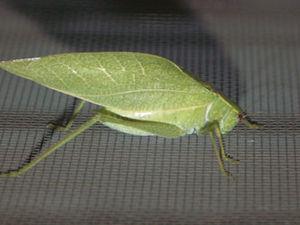
Les chapulines sont considérés comme un délice par de nombreux Mexicains. Ce sont des criquets du genre Sphenarium. Ils sont collectés seulement à certaines périodes de l'année. Ils sont consciencieusement nettoyés et lavés, puis frits avec du piment, de l'ail cultivé et du jus de citron, pour créer un goût amer-épicé-salé qui est un bon complément à la bière. On ne trouve les chapulines que dans certaines parties du Mexique, l'État et la ville d'Oaxaca de Juárez étant les plus connus. Ils sont disponibles en plusieurs tailles, petits ou gros sur les étals des marchés pour environ 3 euros le kilogramme. C'est une coquette somme pour des insectes dévoreurs de récoltes. Il a été prouvé qu'ils ont été utilisés comme aliments depuis plus de 3 000 ans.